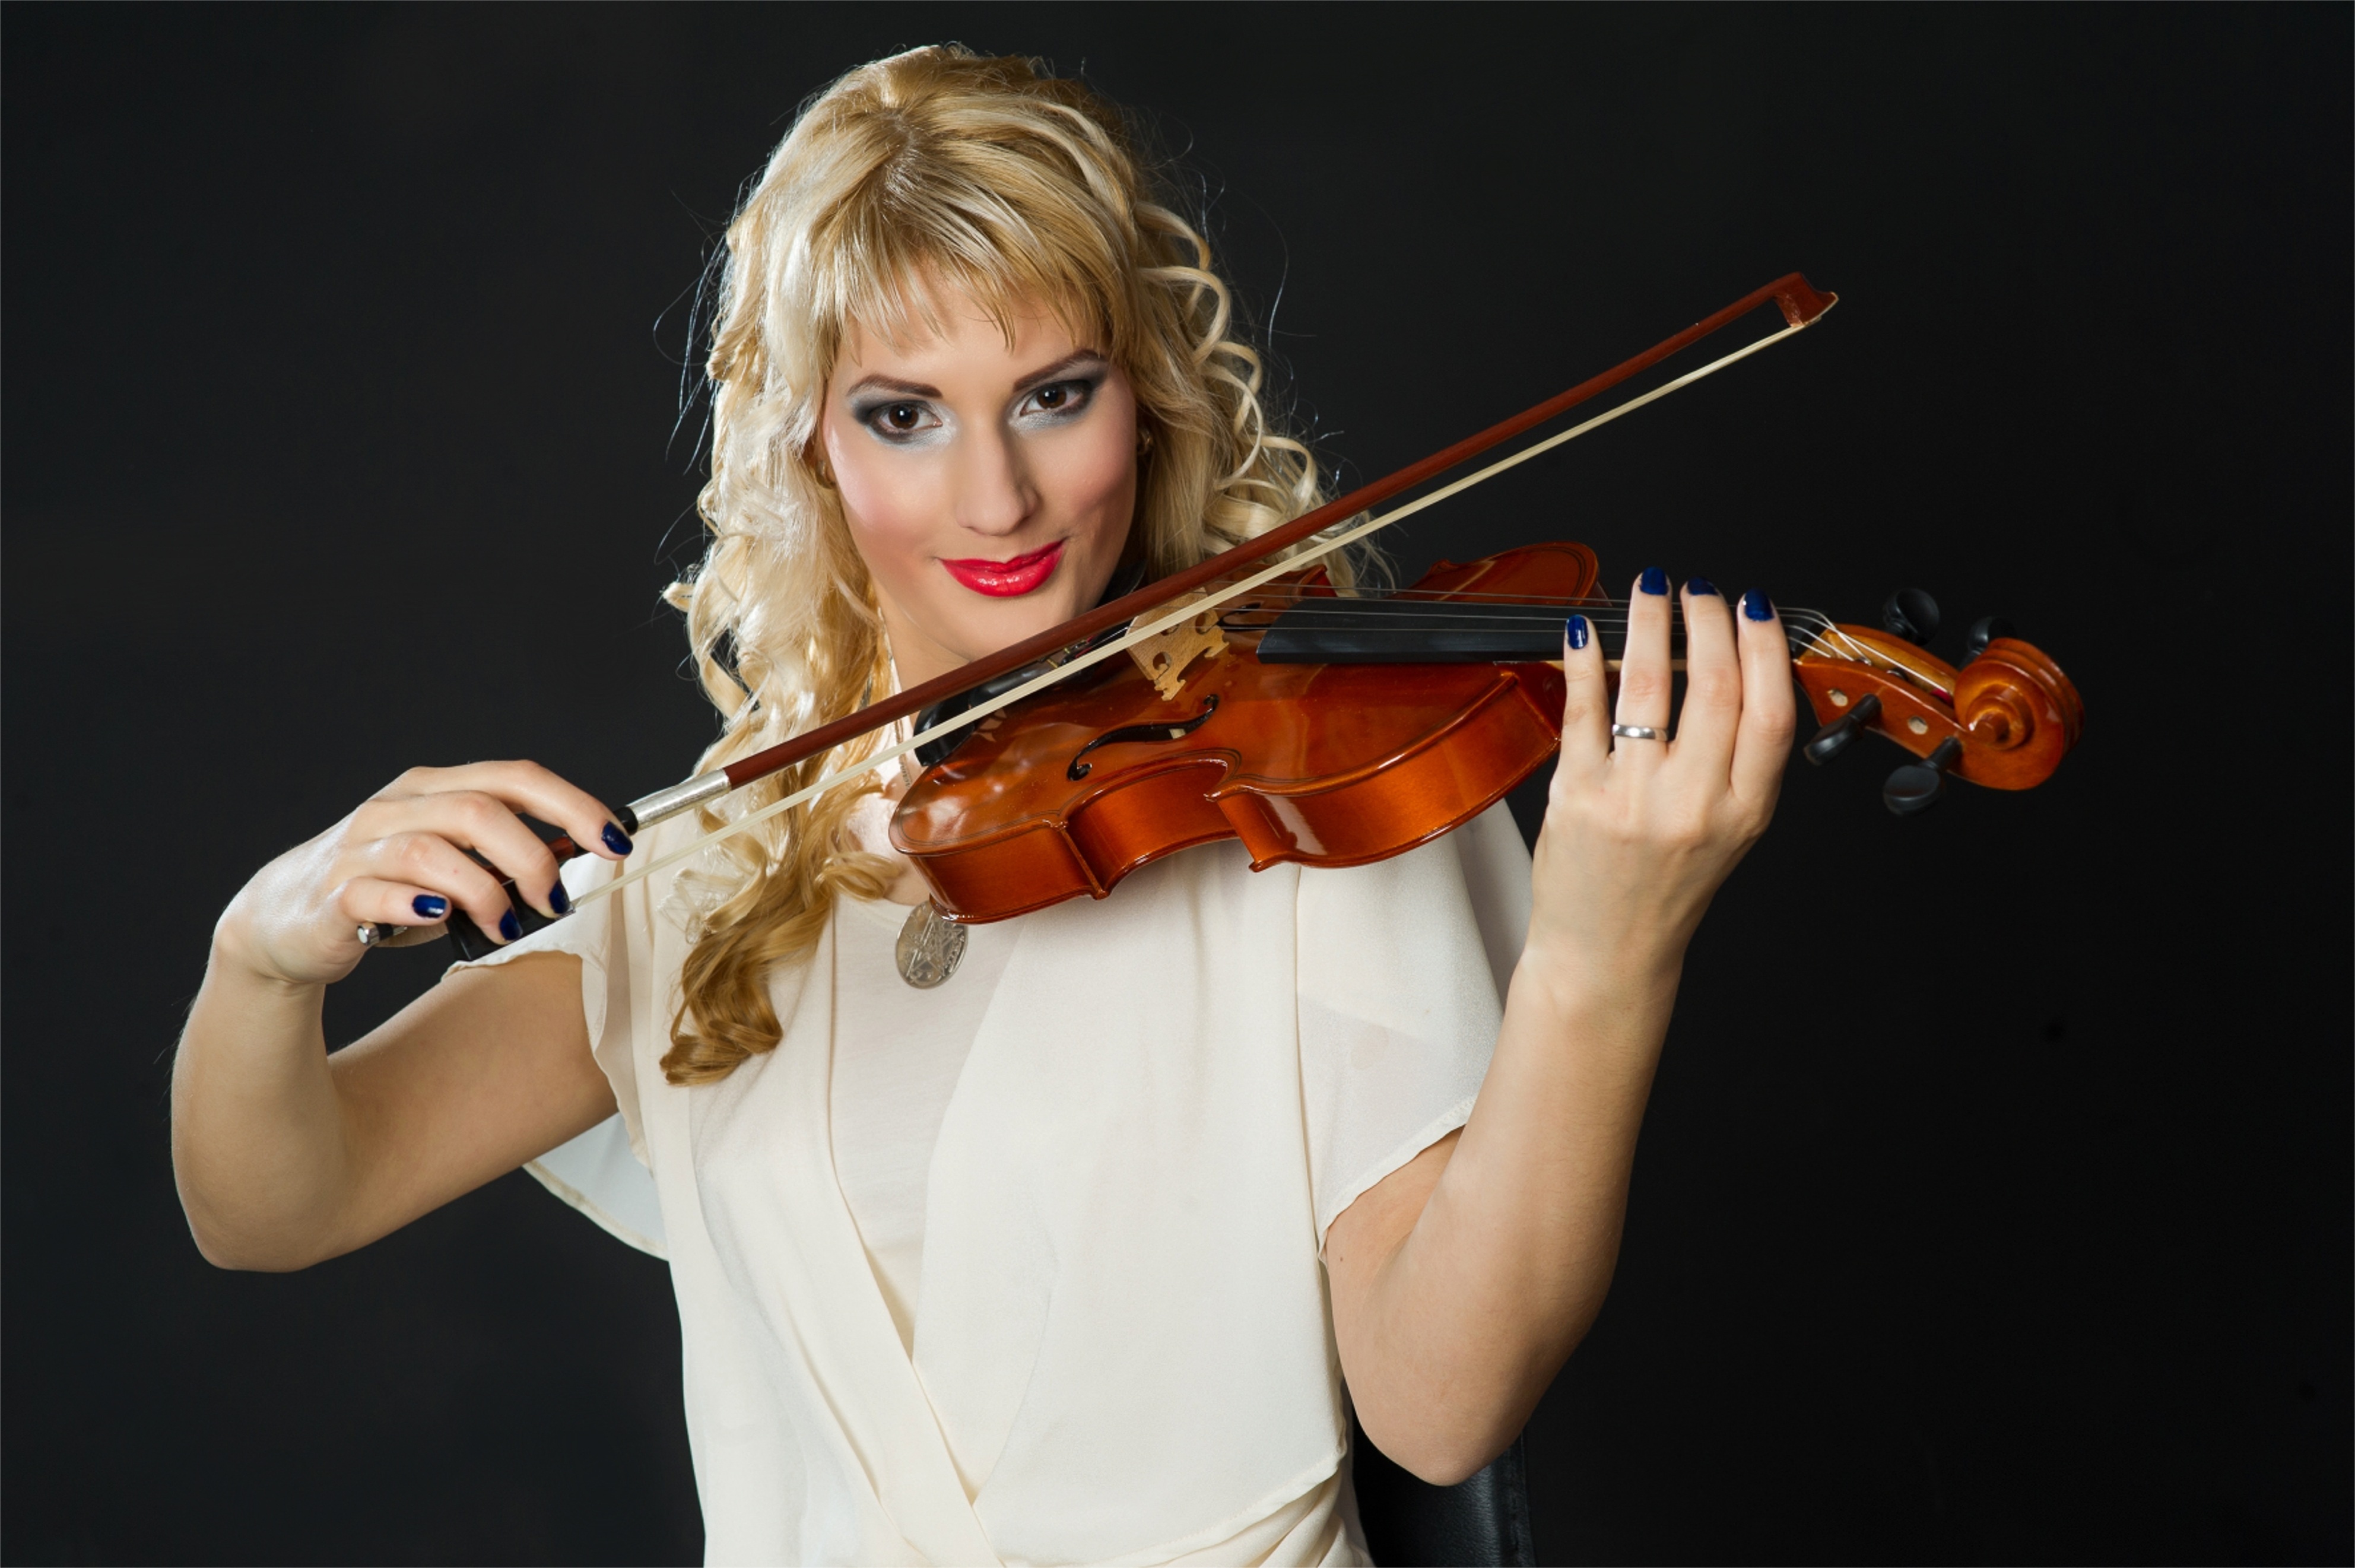
music, woman, guitar, young, instrument, artistic, musician, player, musical instrument, violin, musical, bassist, guitarist, bass guitar, viola, hobby, violinist, melody, fiddle, classical music, playing the violin, female violinist, string instrument, bowed string instrument, violin family, viol, violist